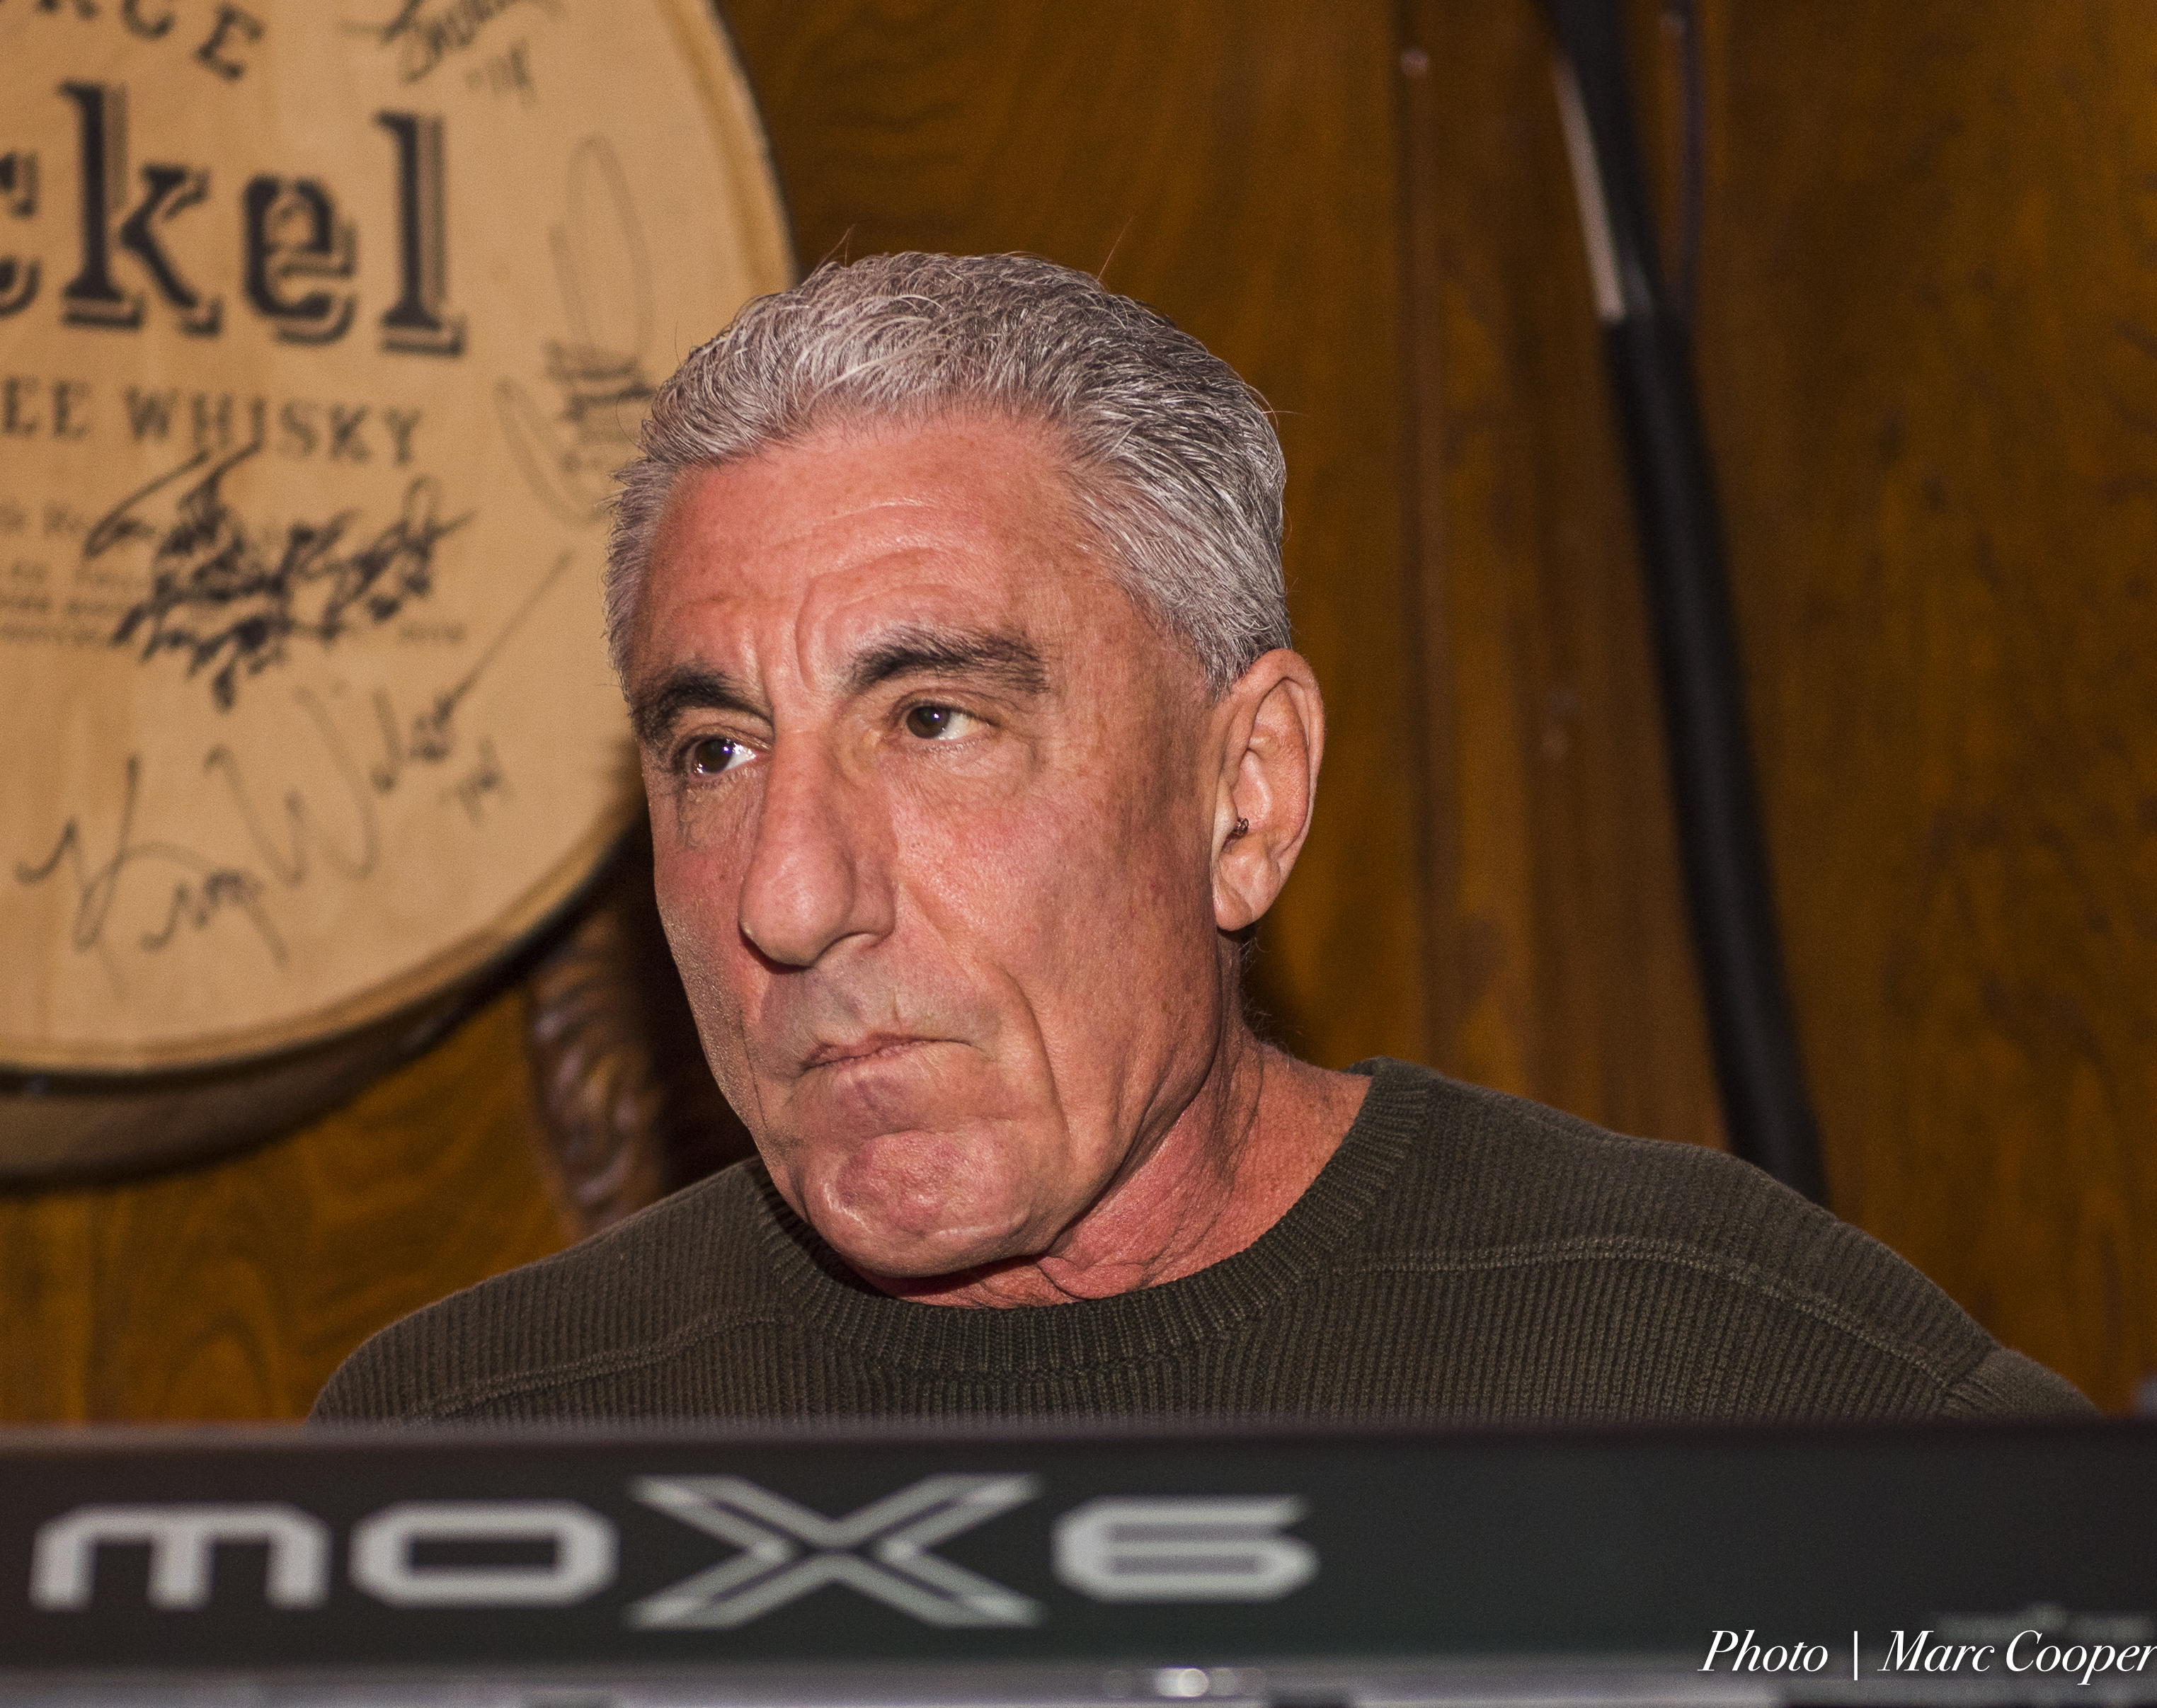
senior citizen, blues, head, los, angeles, mauisugarmillsaloon, keyboardist, malcolmlukens, forehead, chin, facial hair